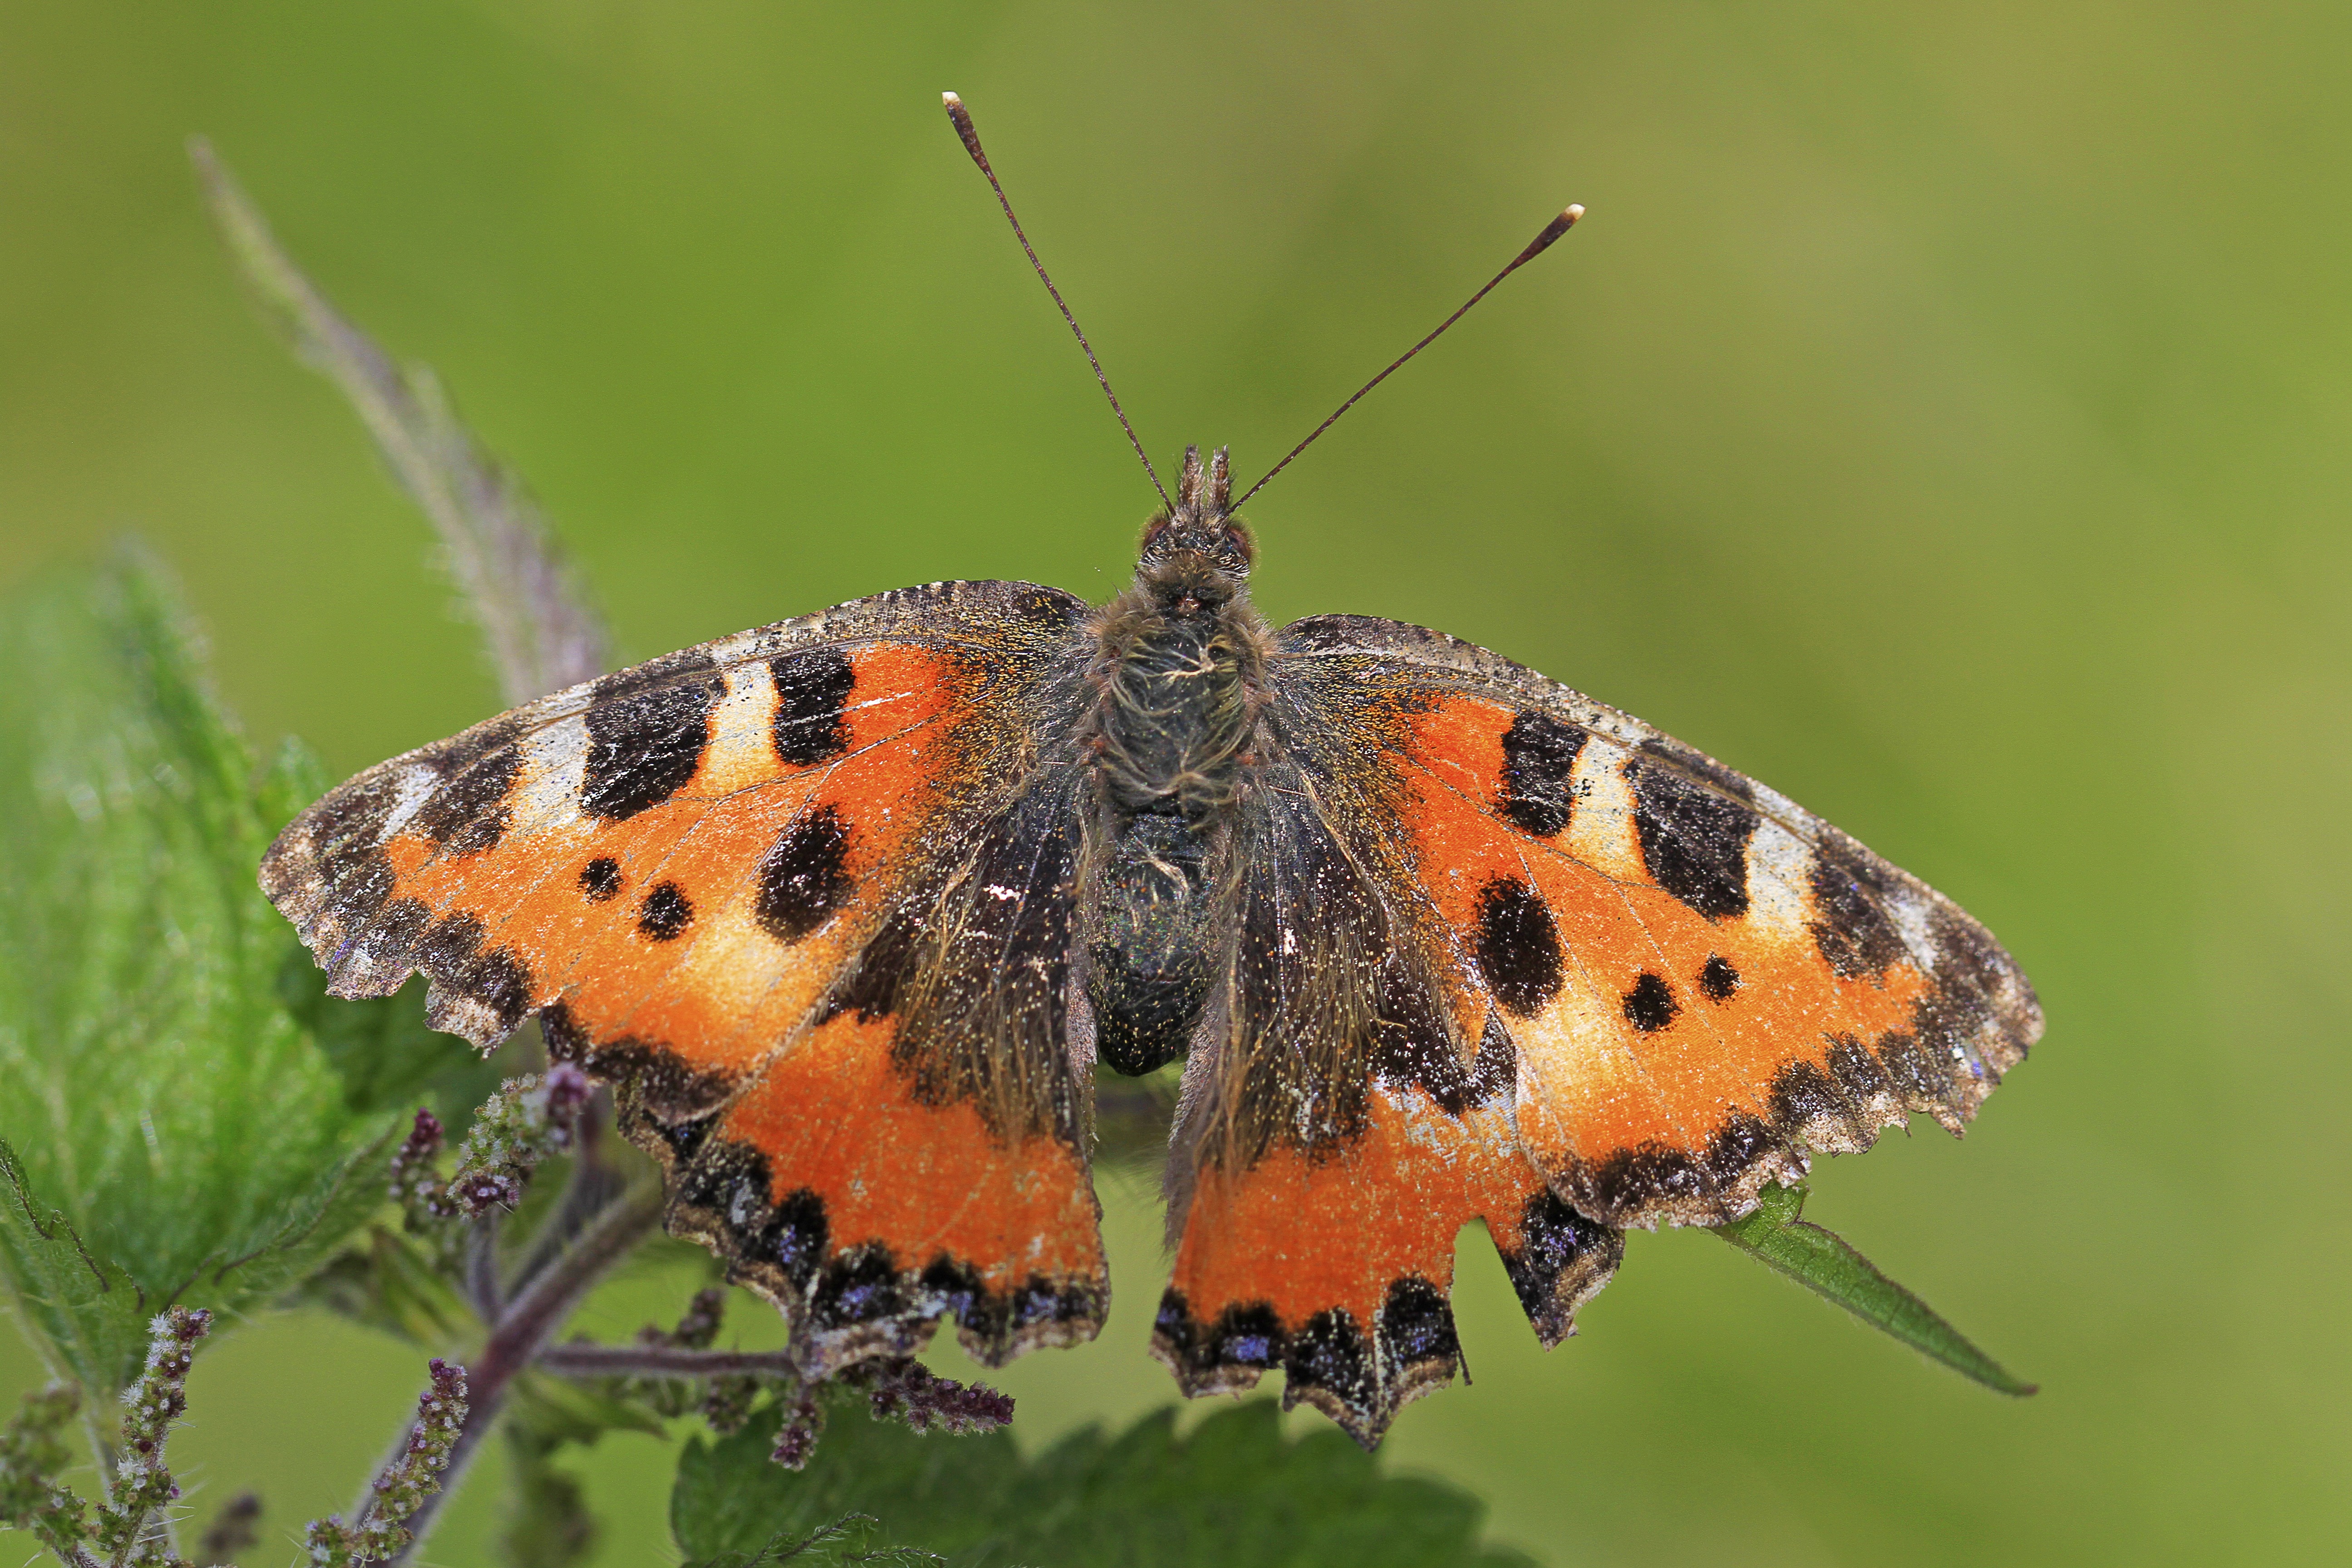
nature, wing, flower, animal, orange, insect, butterfly, colorful, fauna, invertebrate, close up, monarch butterfly, fuchs, nectar, macro photography, organism, arthropod, pollinator, little fox, moths and butterflies, lycaenid, brush footed butterfly, colias